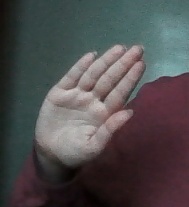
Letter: seen